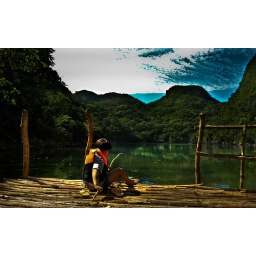
My son fishing in a lake in Caramoan, CamSur, Bicol, Philippines